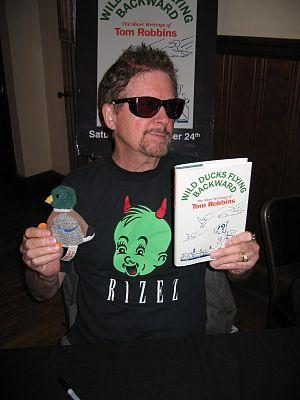
Thomas Eugene Robbins, né le 22 juillet 1932 à Blowing Rock en Caroline du Nord, est un écrivain américain.